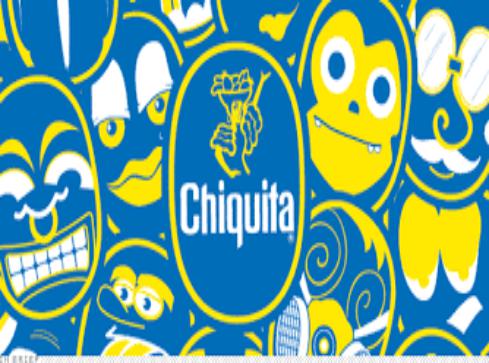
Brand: Chiquita
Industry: Clothes